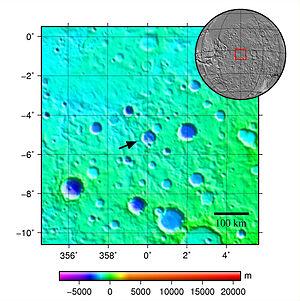
Airy est un cratère d'impact de 41 km de diamètre situé sur la planète Mars par 5,1°S et 0,1° E, au nord-ouest de Noachis Terra et au sud de Meridiani Planum, dans les quadrangles de Margaritifer Sinus et de Sinus Sabaeus. Il a été nommé en hommage à l'astronome britannique George Biddell Airy.